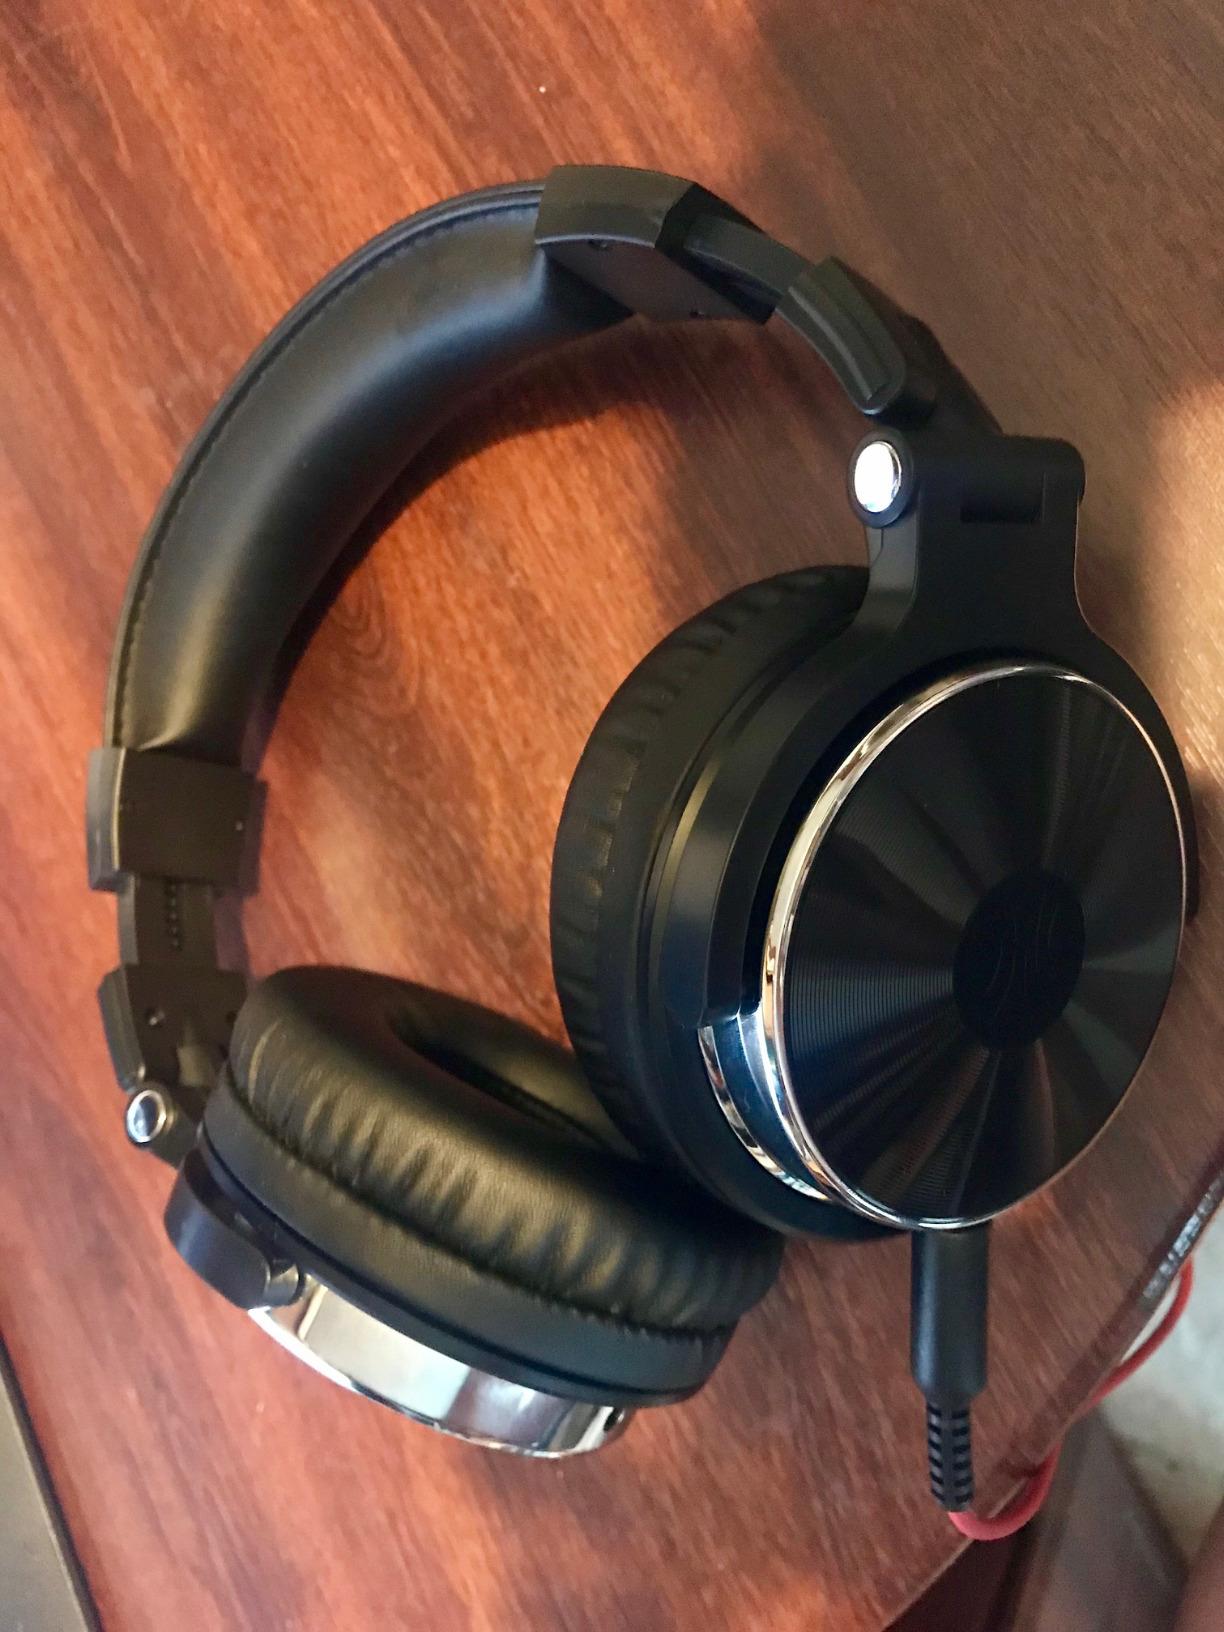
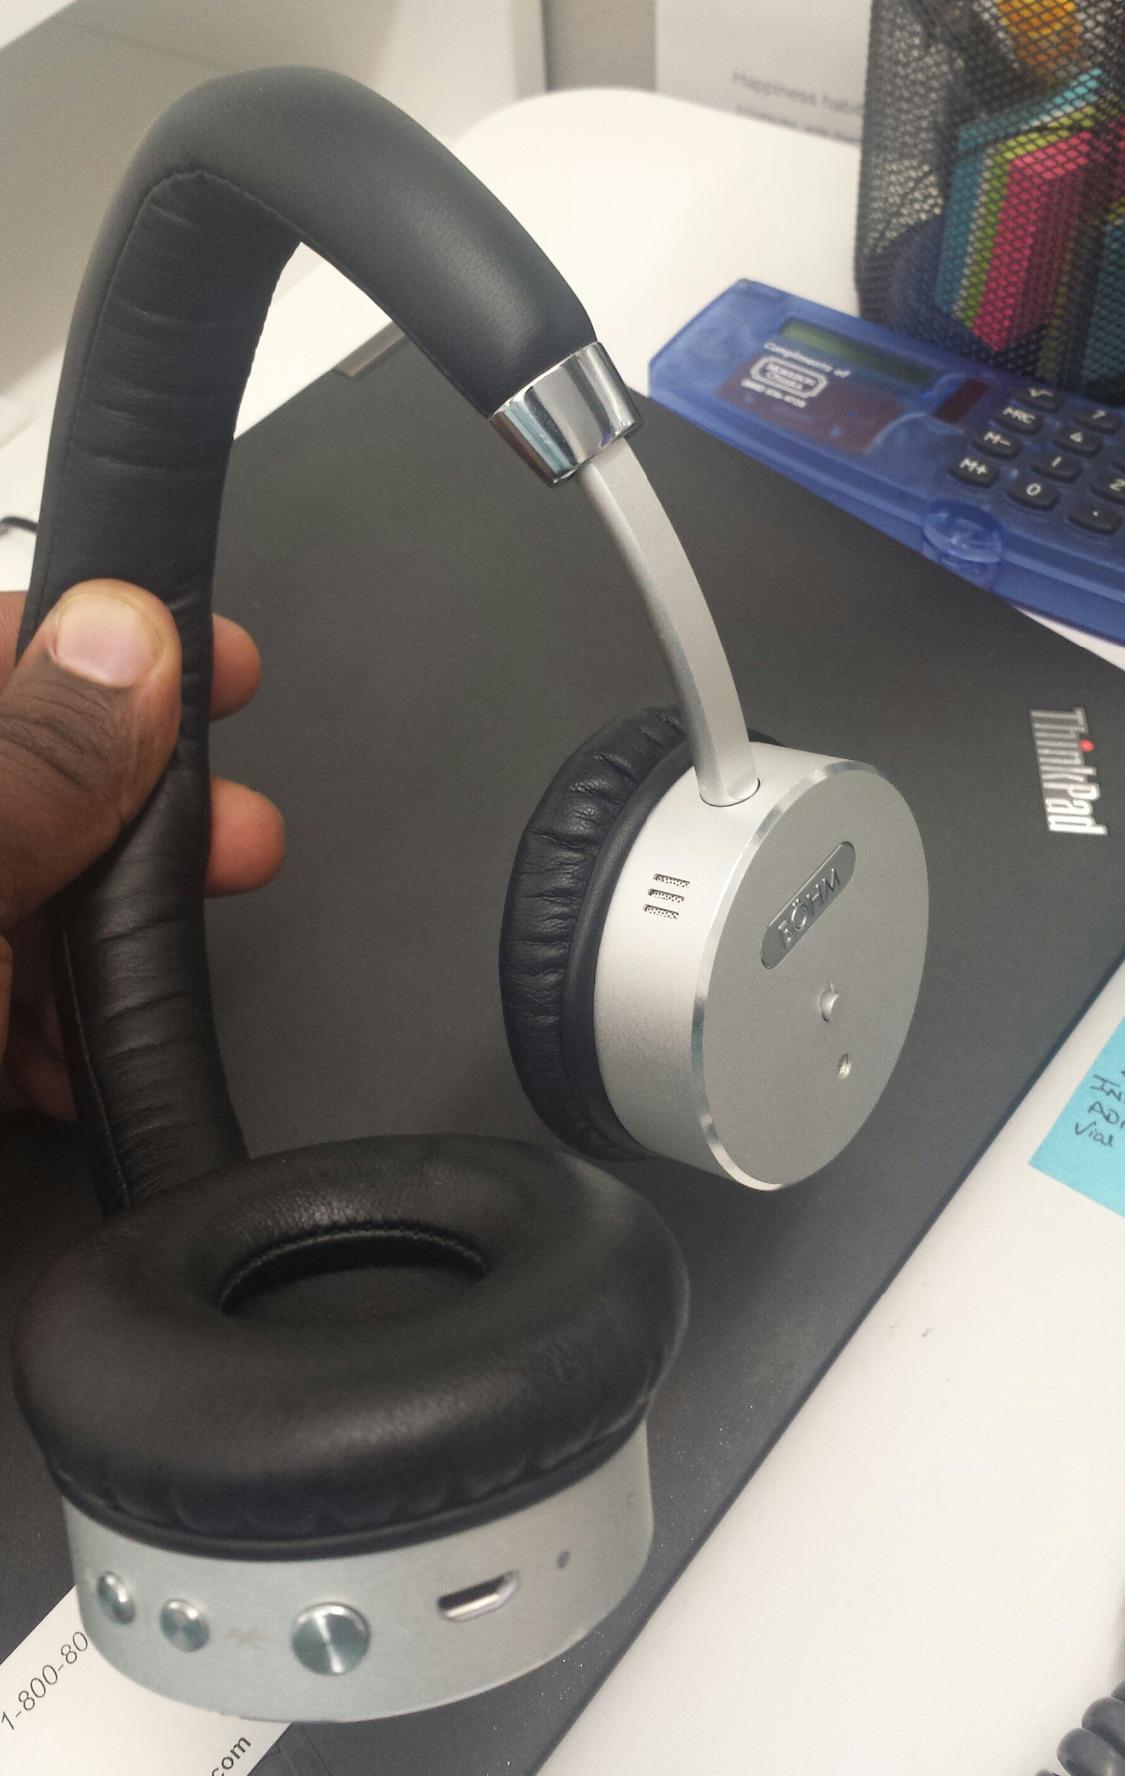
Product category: headphones
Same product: no